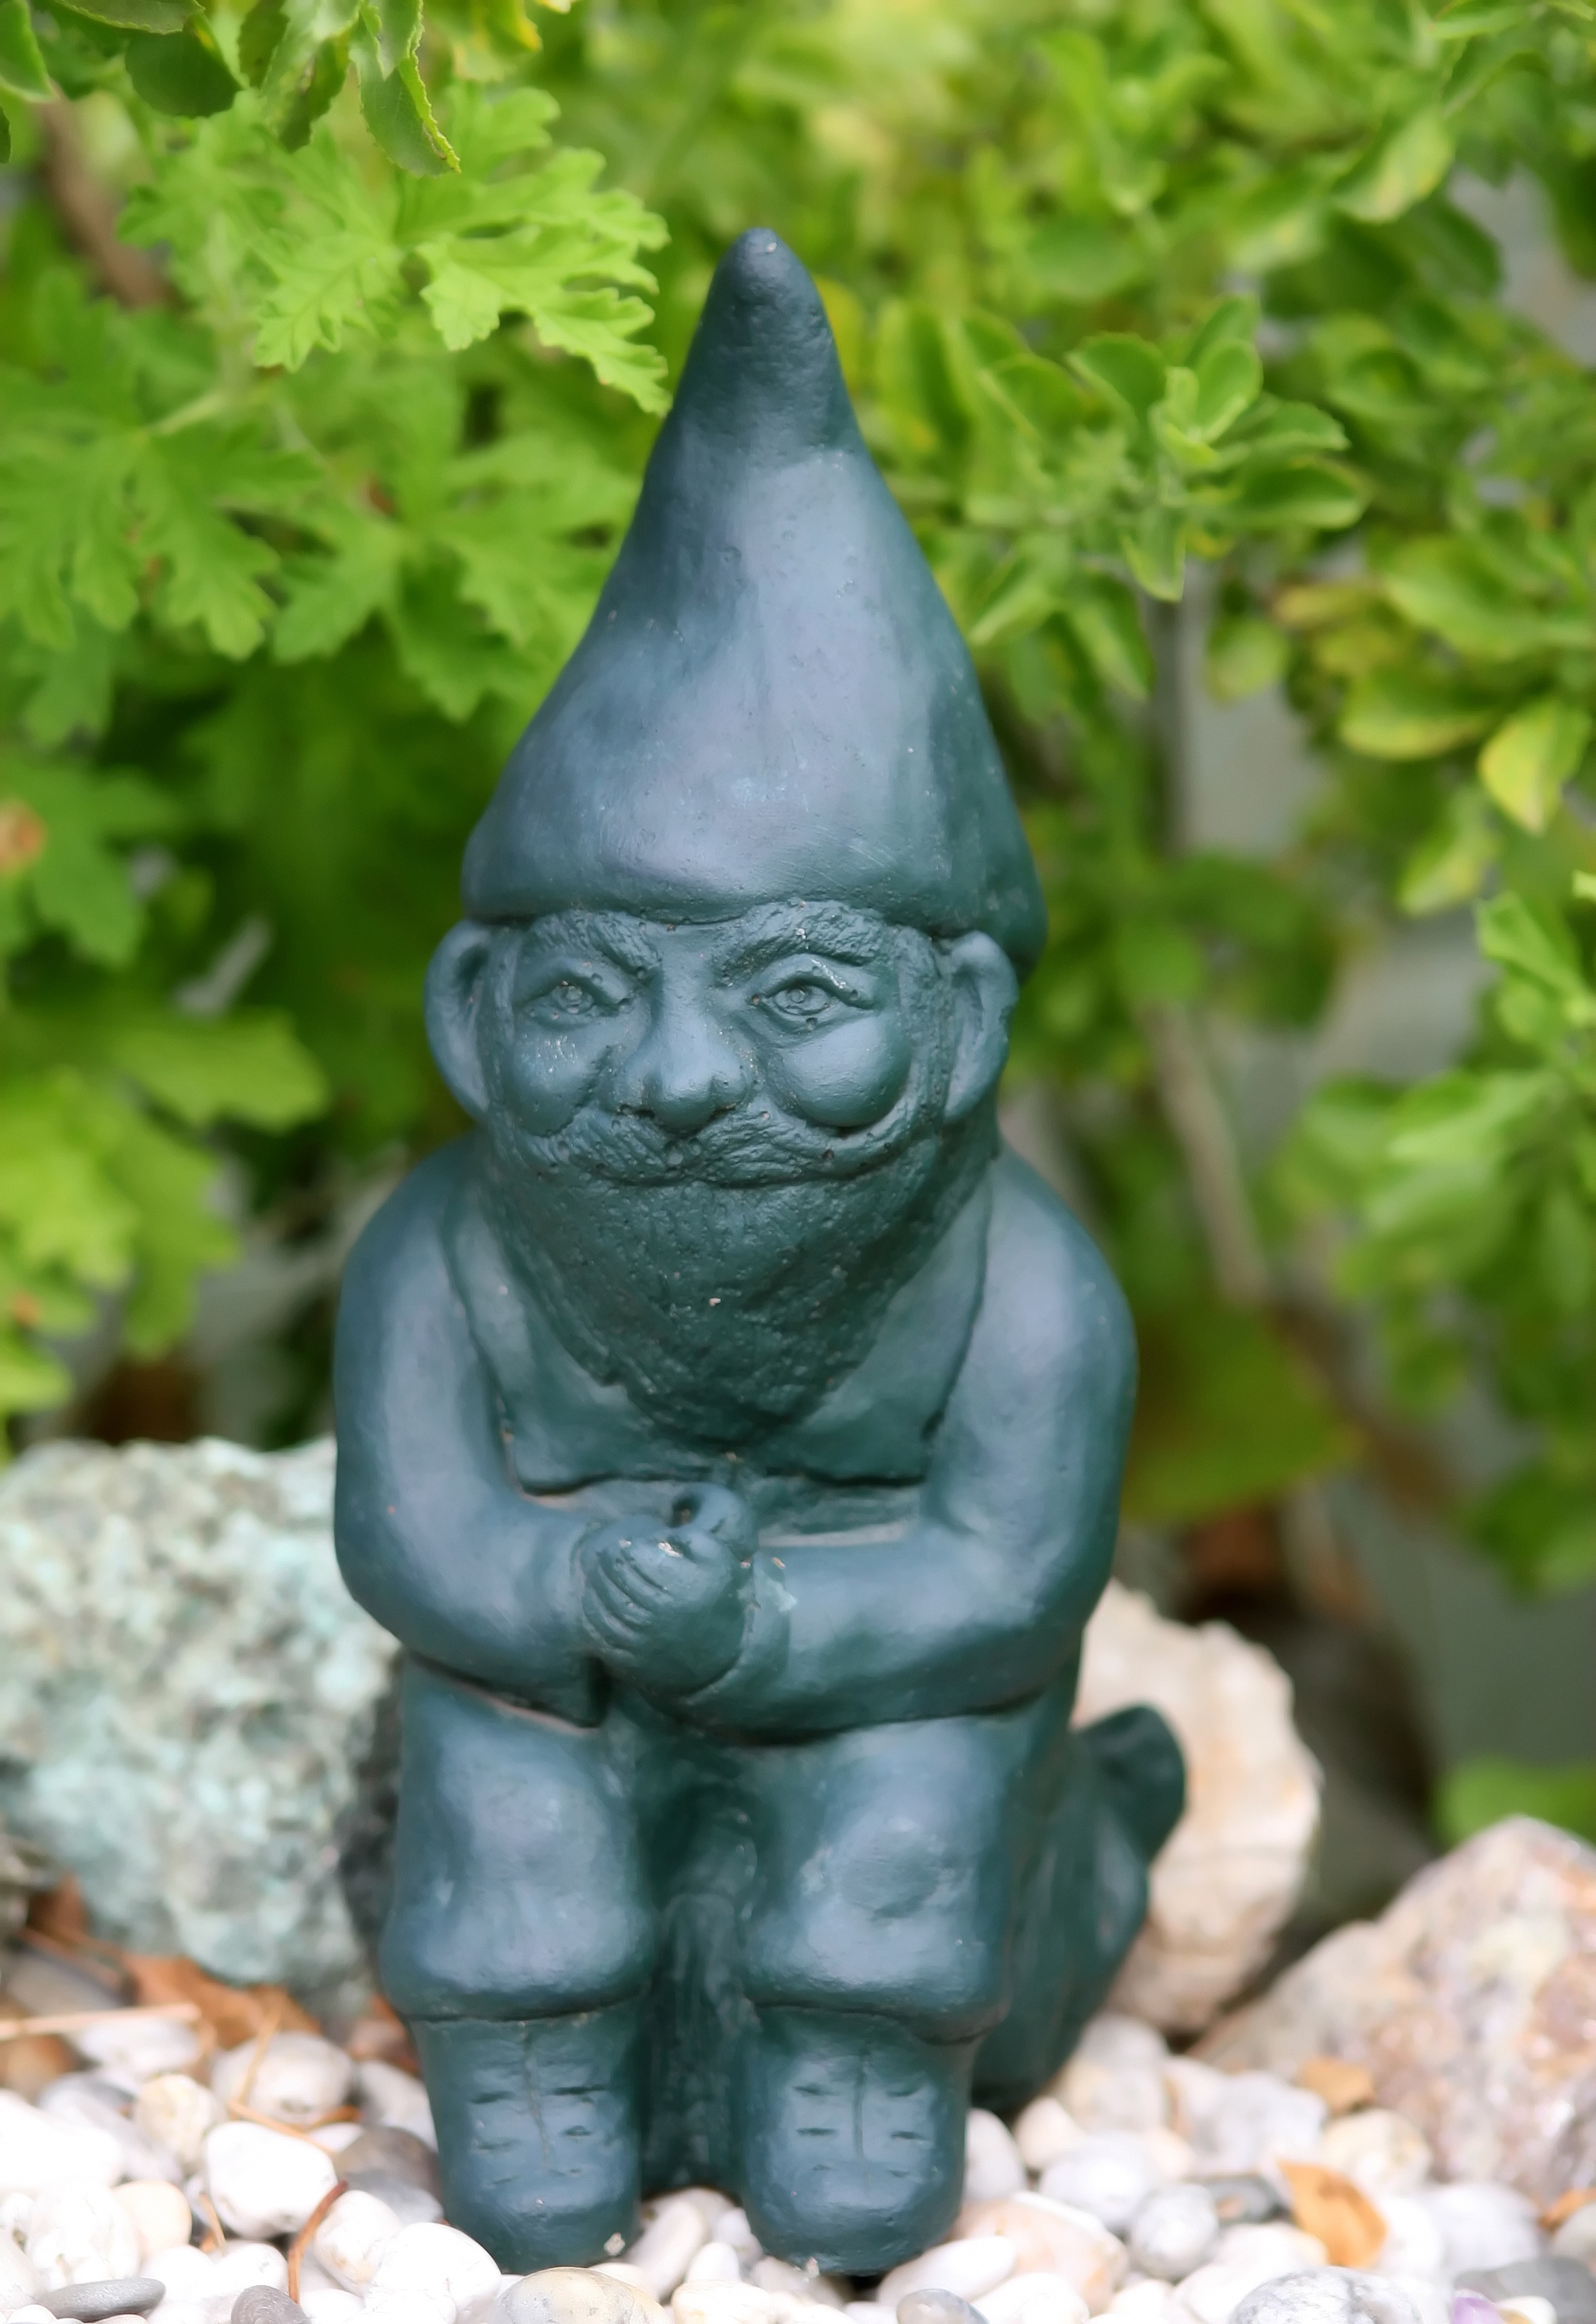
man, tree, nature, forest, book, people, wood, lawn, vintage, old, isolated, monument, statue, green, red, sitting, hat, rest, garden, beard, weathered, sit, belt, leaves, outdoors, sculpture, outside, stones, art, happy, temple, gardening, seated, little, down, fantasy, elf, carving, woodland, sprite, imagination, resting, luck, gnome, magical, fairytale, folk, success, prosperity, garden gnome, bearded, mythical, pixie, lawn ornament